Ben Iden Payne

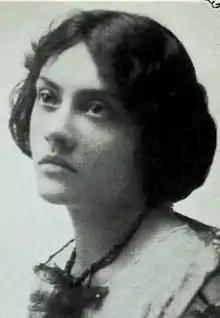
Payne's wife, Mona Limerick

As the tour with McIntosh petered out, Payne auditioned for director and producer Harley Granville-Barker. Granville-Barker referred him to Cyril Keightley, who took him on tour to Ireland. Shortly thereafter, and unexpectedly, Payne was approached by William Butler Yeats, one of the Directors of the Abbey Theatre, Dublin. Unknown to Payne, Granville-Barker had recommended him for the position; equally unknown to him at the time, the English financial patron of the Abbey, Annie Horniman, insisted on an English professional stage manager as a condition for a three-year subsidy she was making to the theatre.